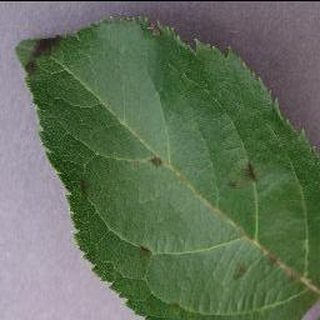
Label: apple_apple_scab